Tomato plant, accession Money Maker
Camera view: horizontal (90 deg, fisheye); turntable rotation: 240 degrees
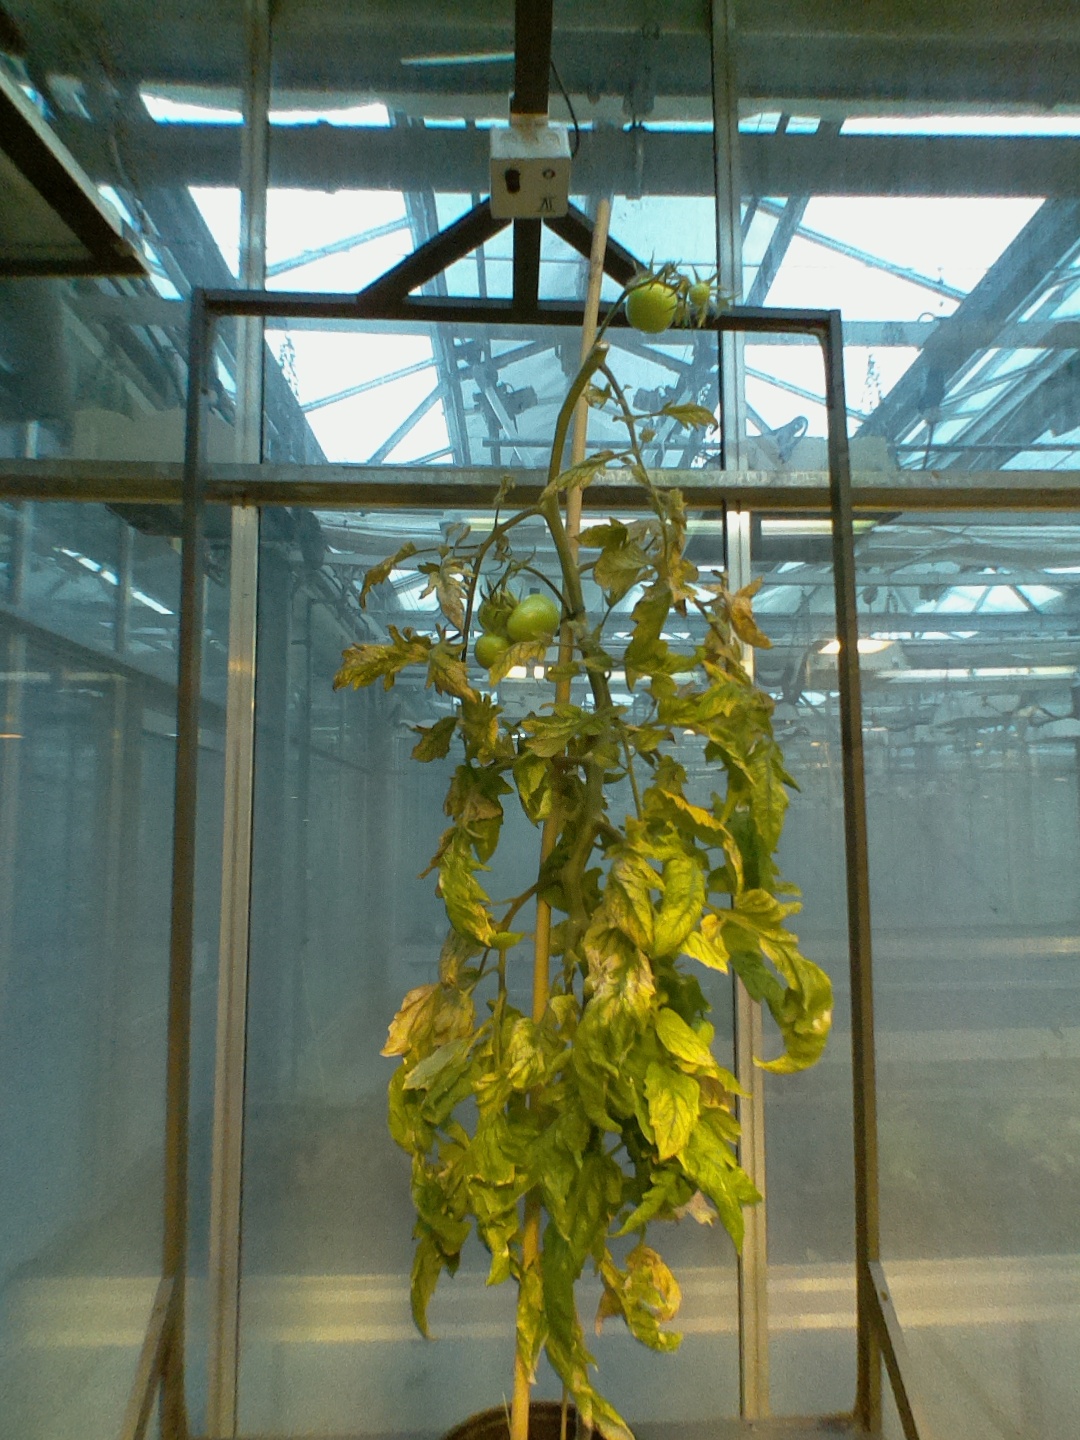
BBCH growth stage 79: 90% -100% of final fruit size